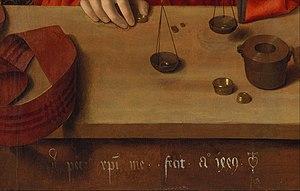
Un orfèvre dans son atelier, peut-être saint Éloi est un tableau du peintre primitif flamand Petrus Christus, un des élèves de Jan van Eyck. Huile sur panneau, datée de 1449, il mesure 100,1 cm de haut et 85,8 cm de large. Il est conservé au Metropolitan Museum of Art, New York. Il s'agit de l'une des œuvres les plus remarquables de l'époque pré-Renaissance dans le nord de Europe.